Shaitan (TV series)

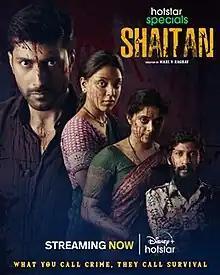

Shaitan is an Indian Telugu-language crime thriller television series written by K. Ravi Kumar, Mahi V Raghav and directed by Mahi V Raghav. It stars Rishi, Aneesha Dama, Deviyani Sharma, Jaffer Sadiq, Kamakshi Bhaskarla, Lena, Manikandan K., Nithin Prasanna, Ravi Kale, and Shelly Kishore in lead roles.